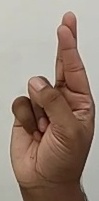
ASL sign: R